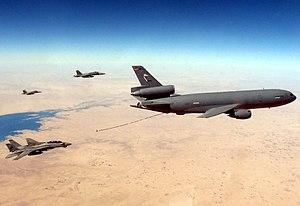
Le McDonnell Douglas DC-10 est un avion tri-réacteur long-courrier du constructeur aéronautique américain McDonnell Douglas.